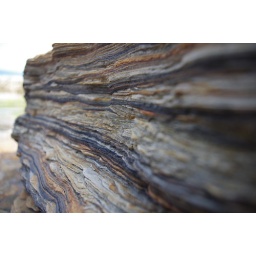
Layered rock formations eroded by the sea along the Seahouses coast in Northumberland.